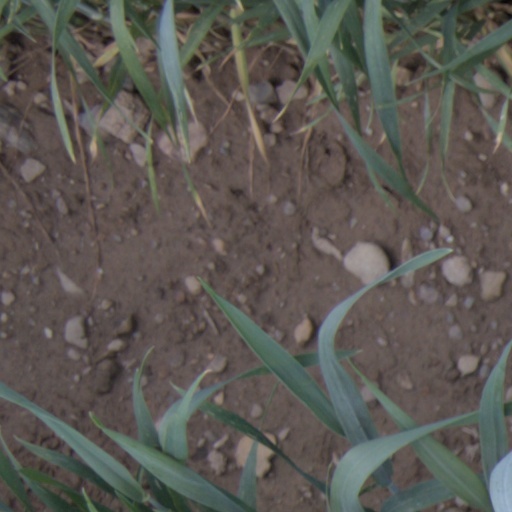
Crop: wheat